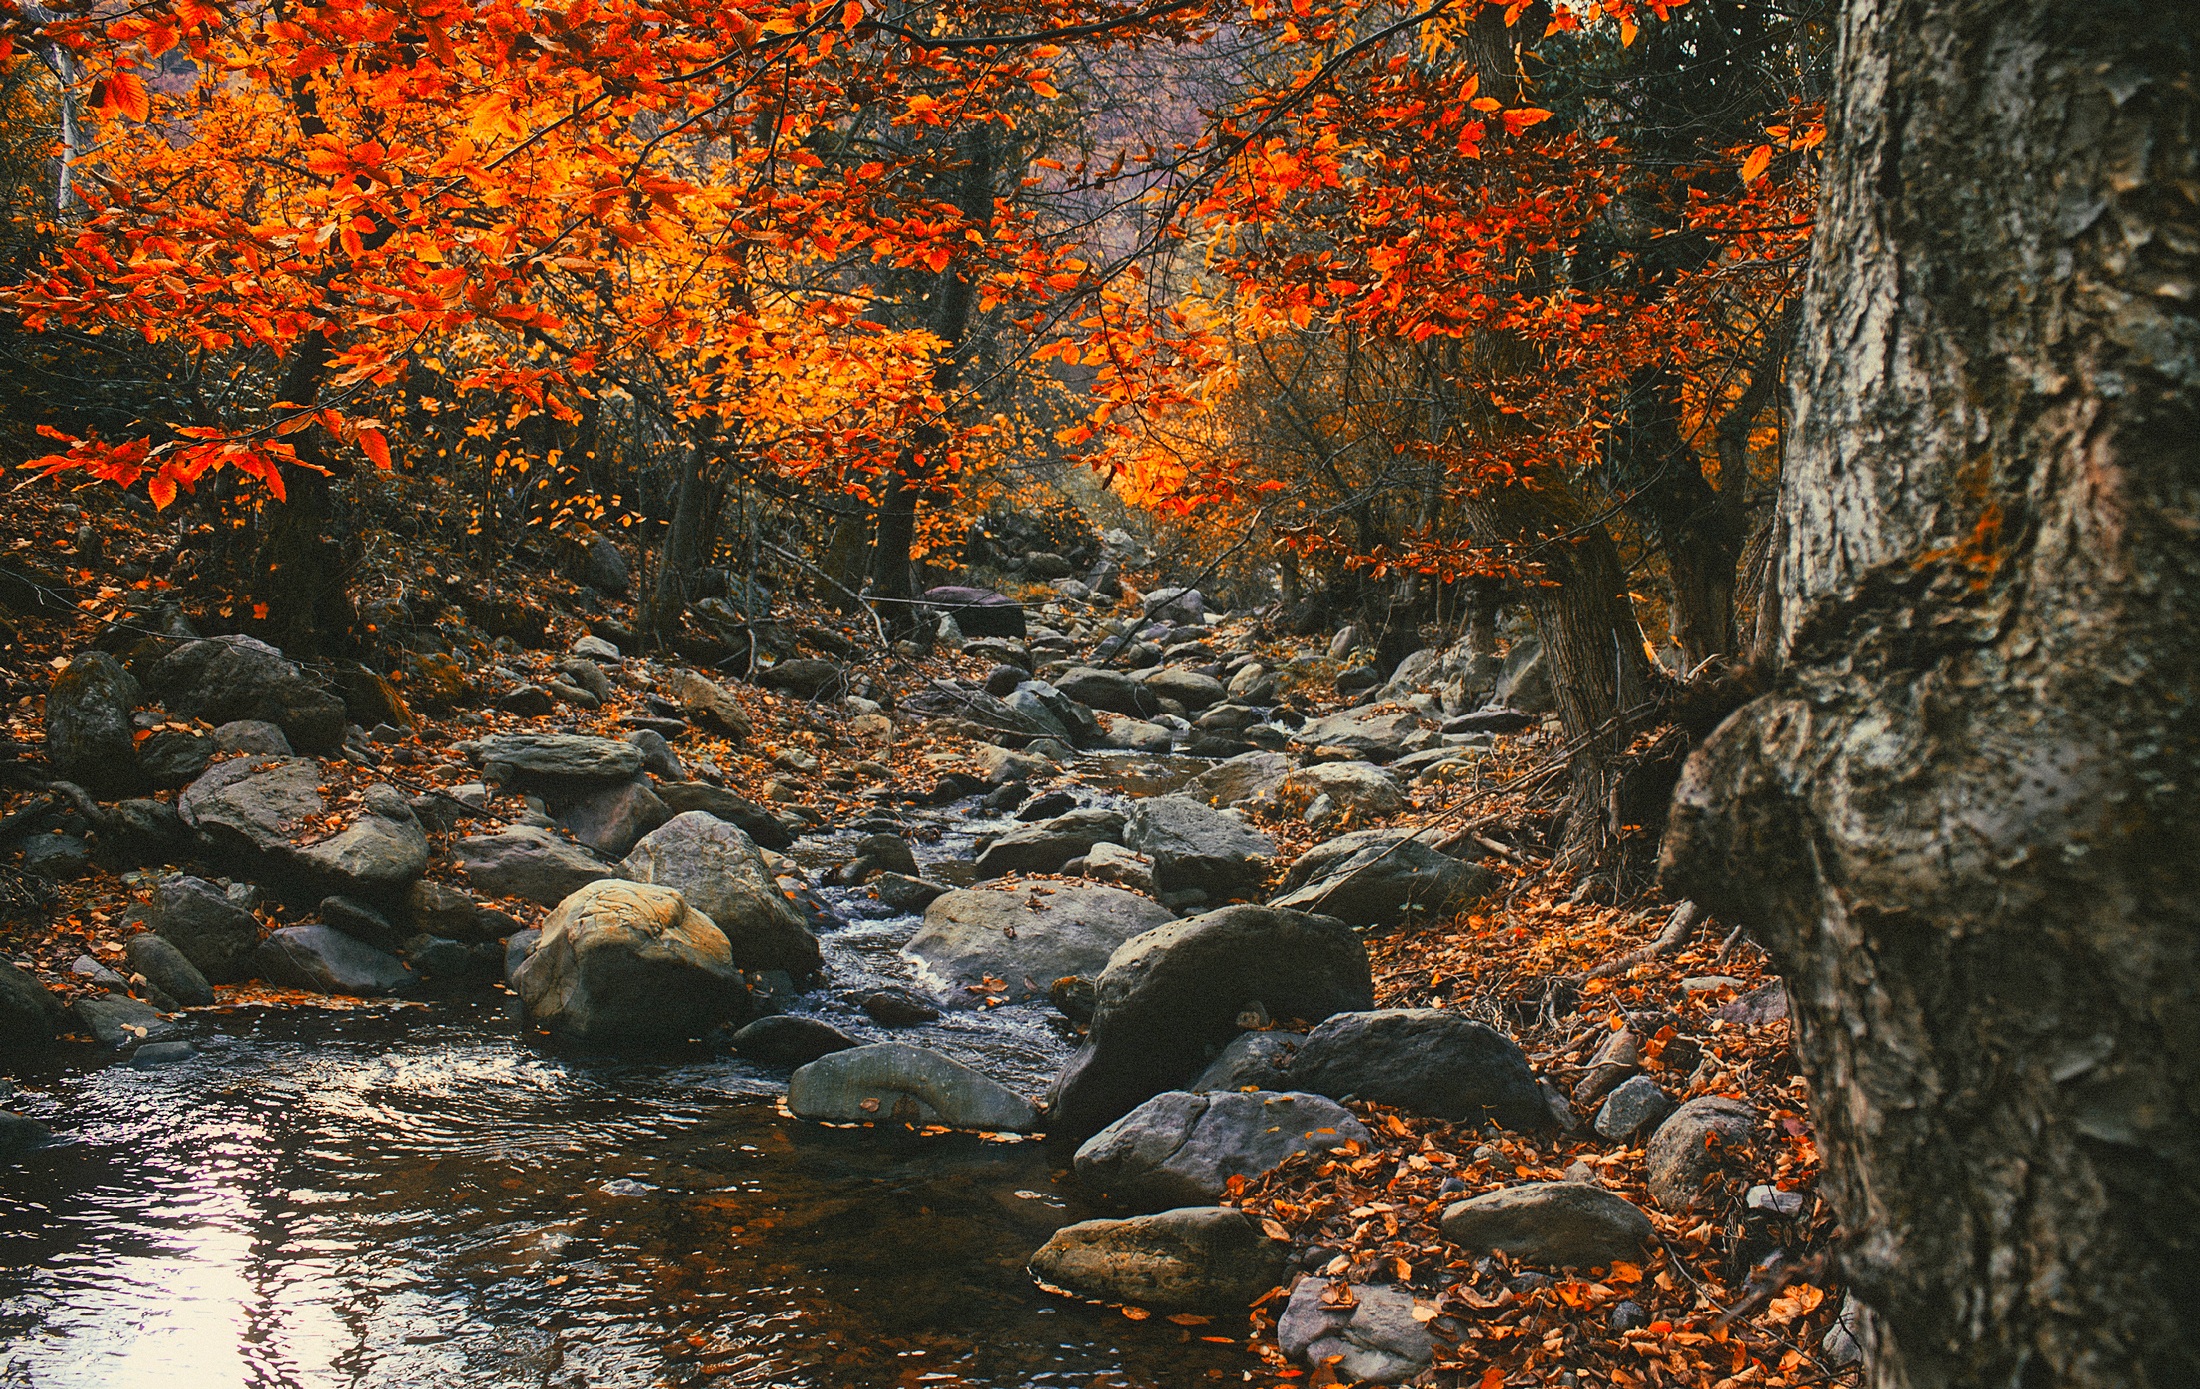
landscape, tree, water, nature, forest, rock, creek, wilderness, leaf, fall, country, foliage, stream, rural, reflection, scenic, autumn, colorful, season, trees, leaves, rocks, outdoors, woods, stones, hdr, colors, boulders, reflections, beautiful, woodland, romania, woody plant